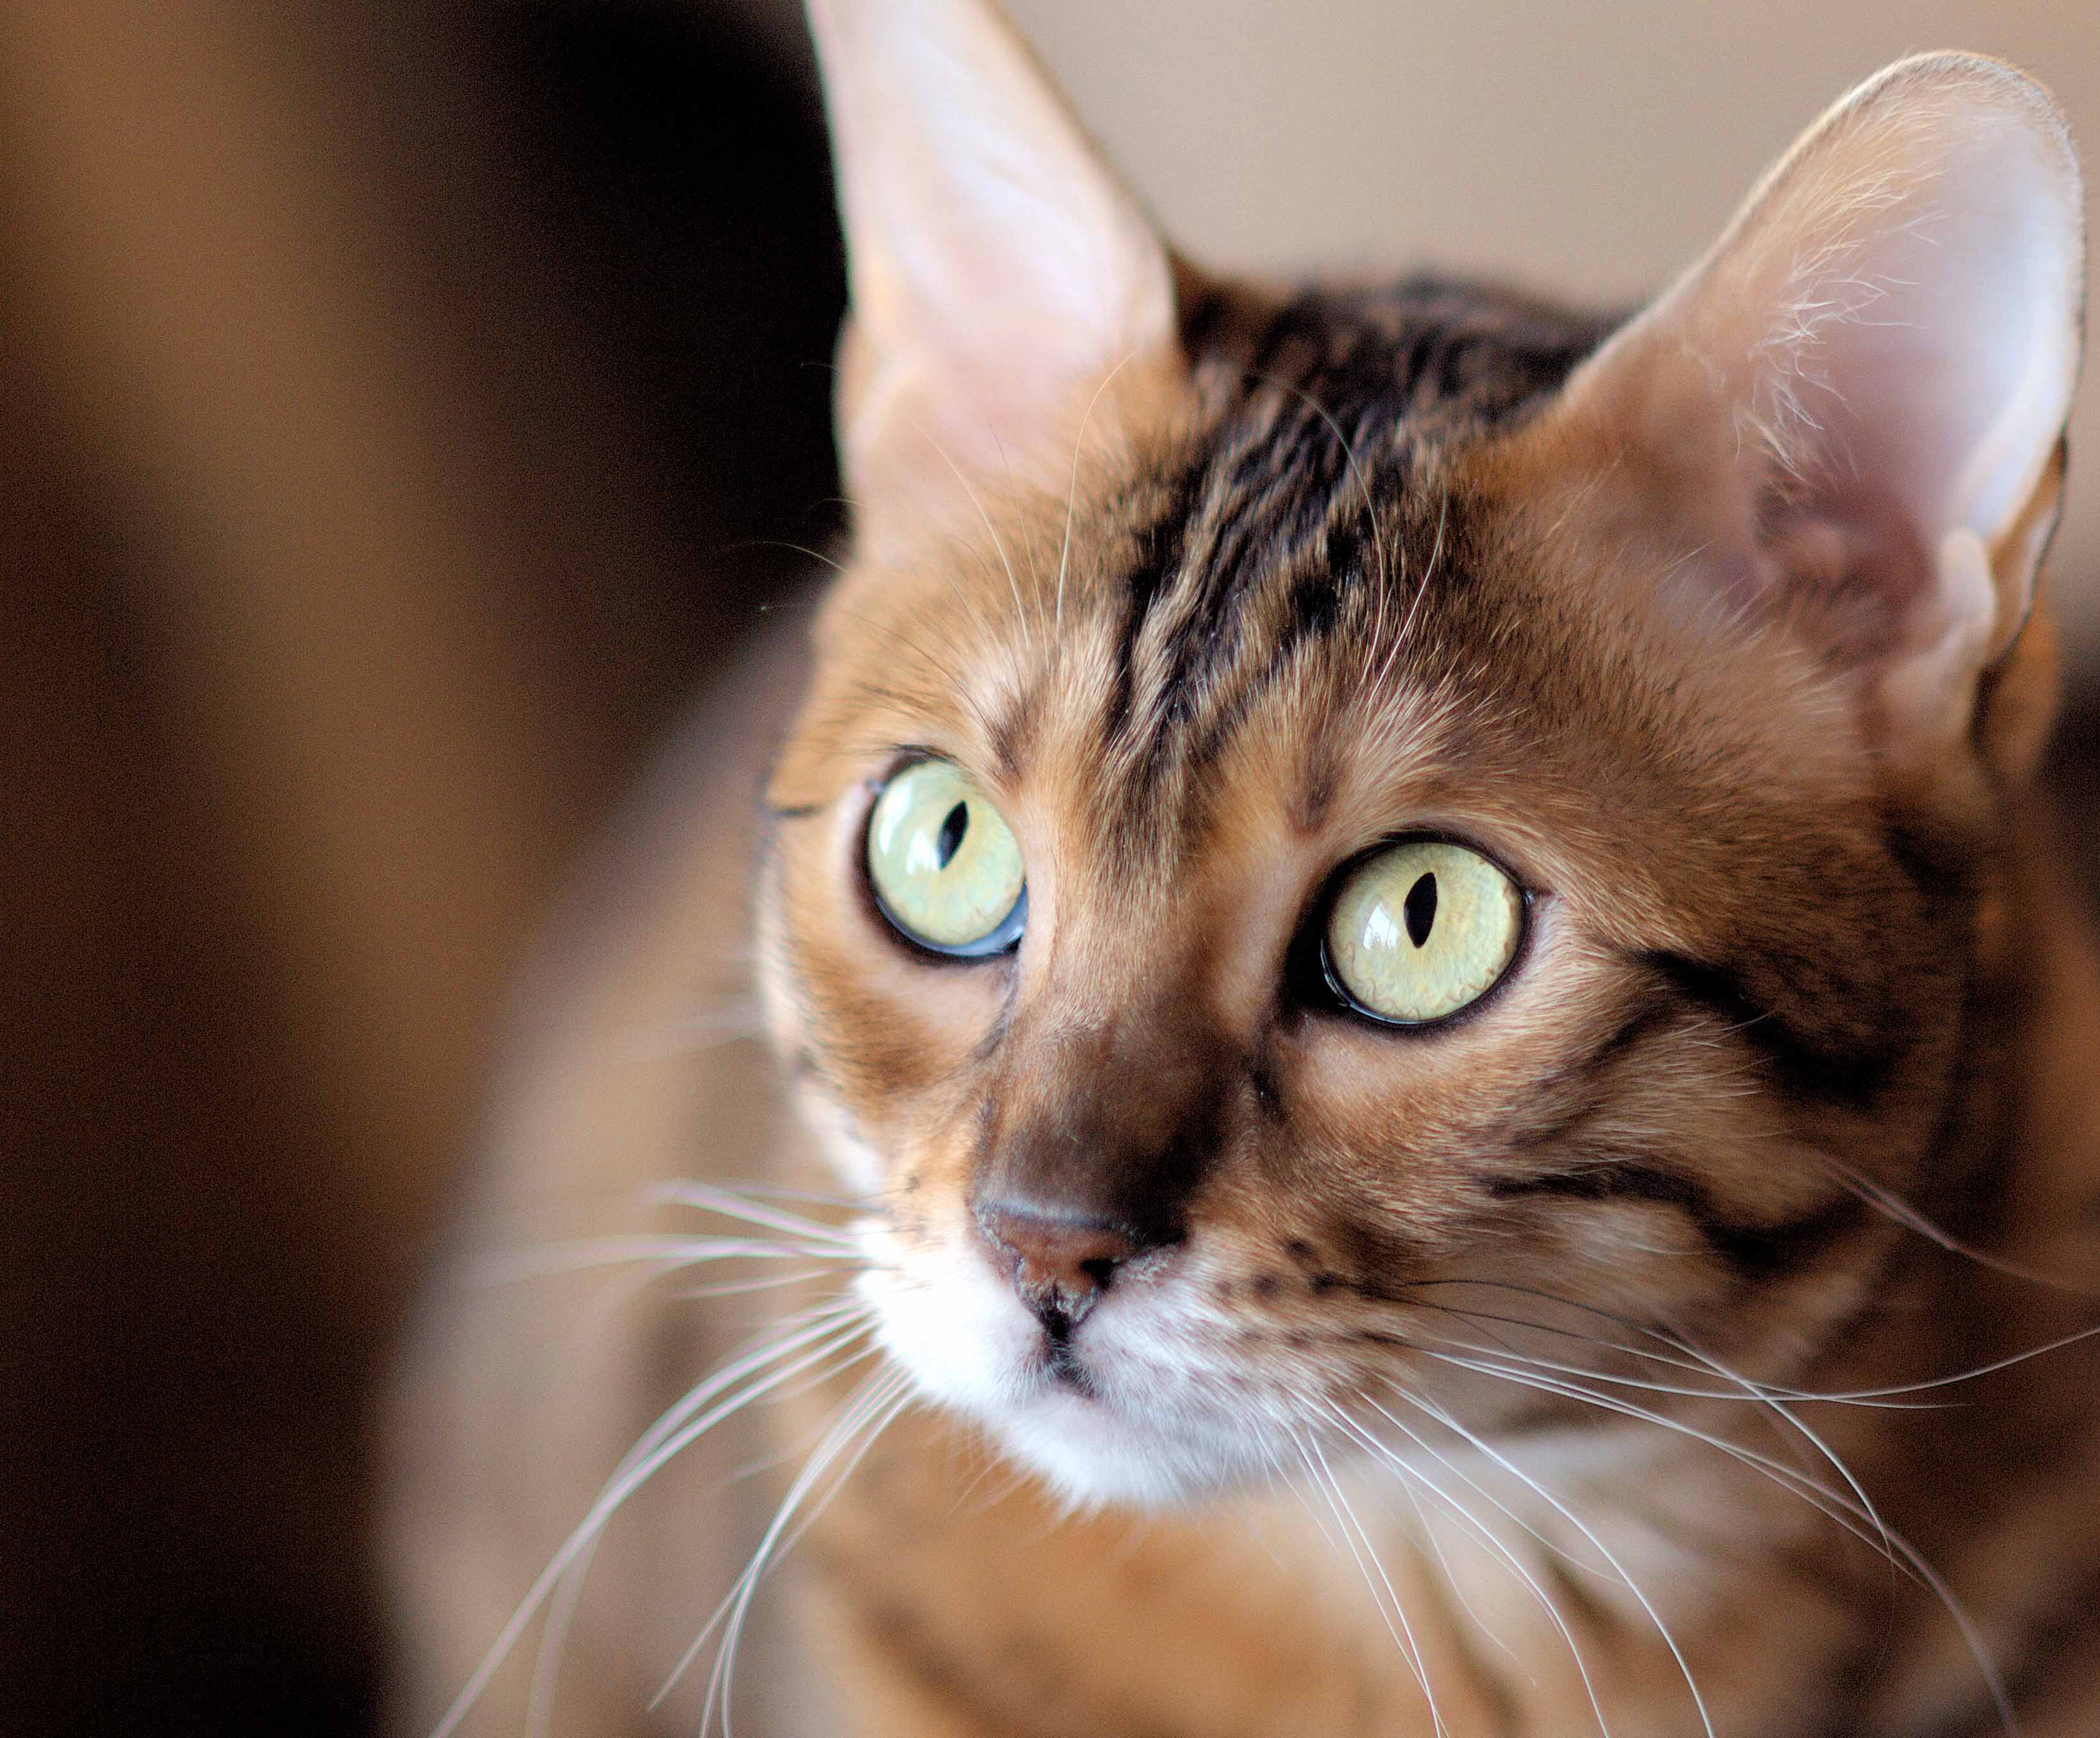
cat, mammal, pupil, close up, eyes, whiskers, snout, vertebrate, abyssinian, fur animals, bengal, small to medium sized cats, cat like mammal, carnivoran, domestic short haired cat, toyger